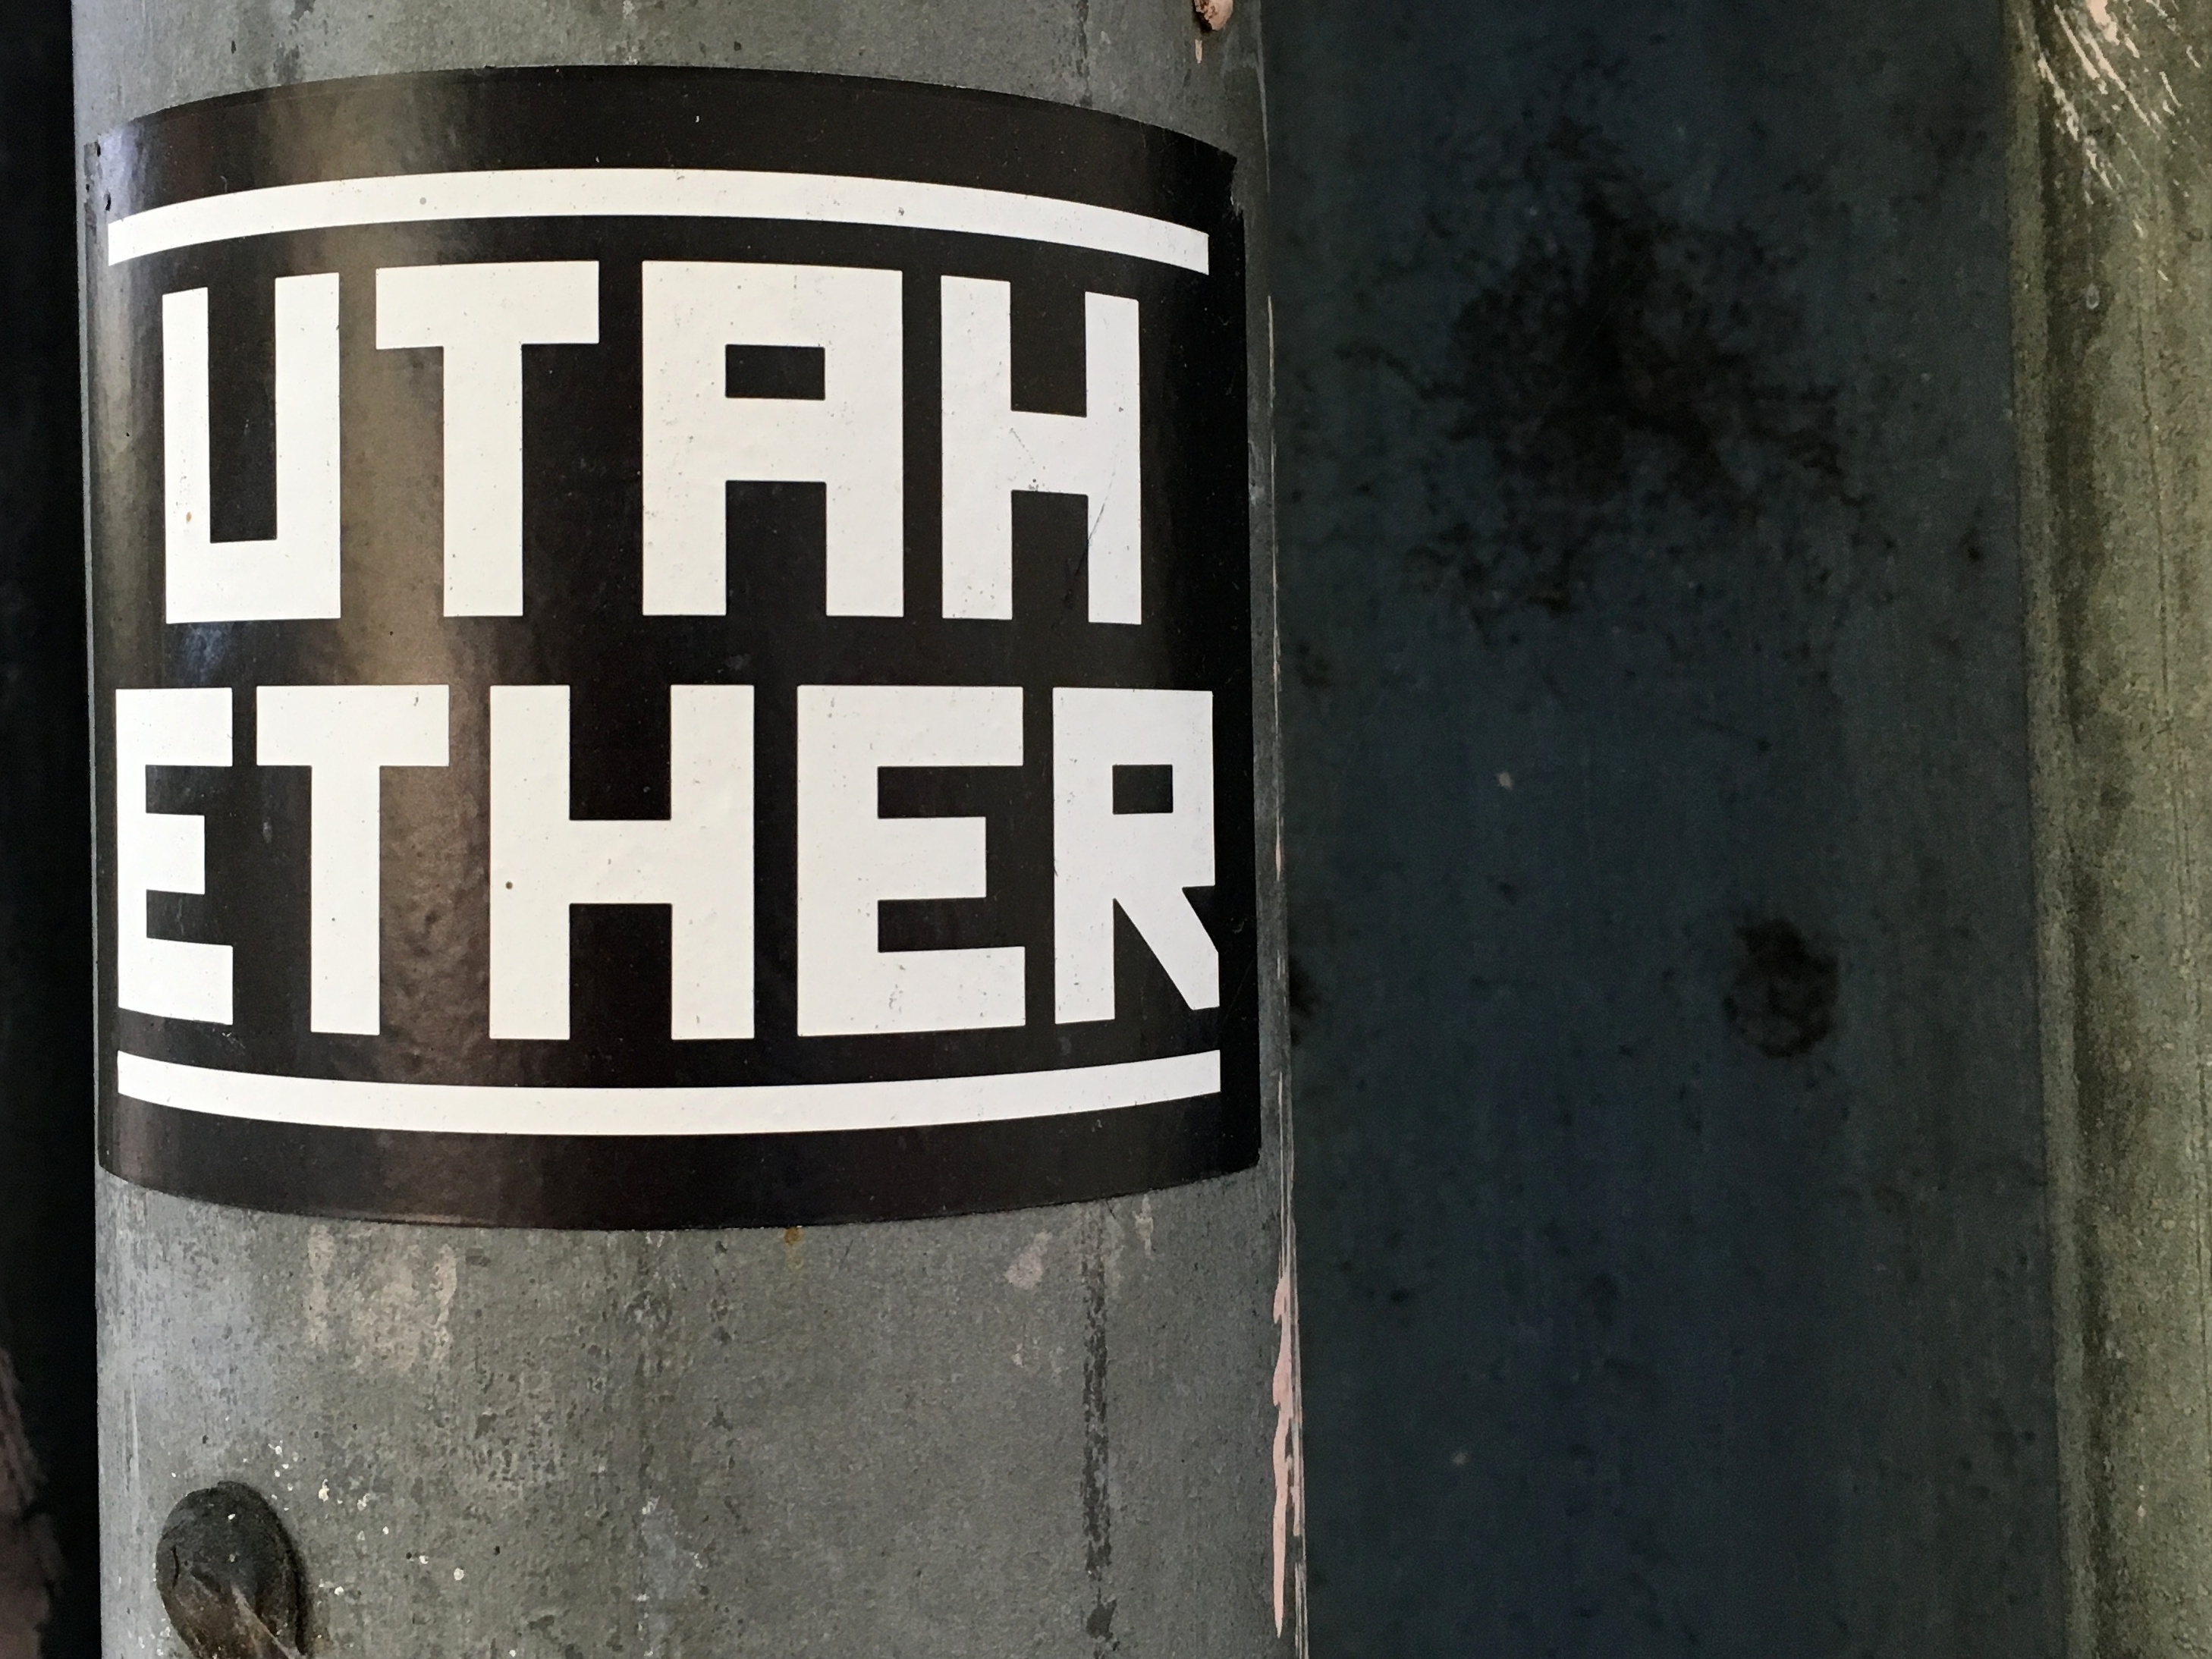
number, sign, street sign, lighting, man made object